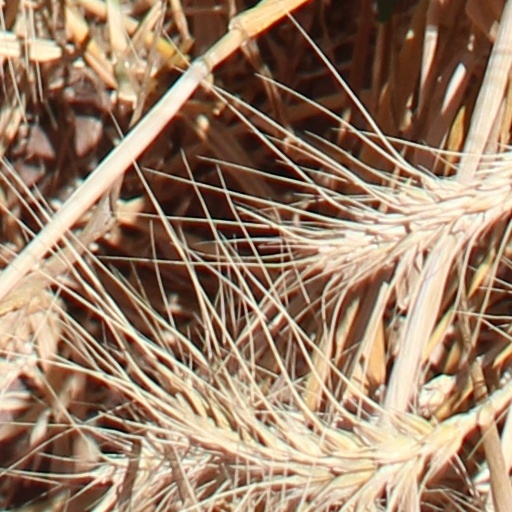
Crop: wheat